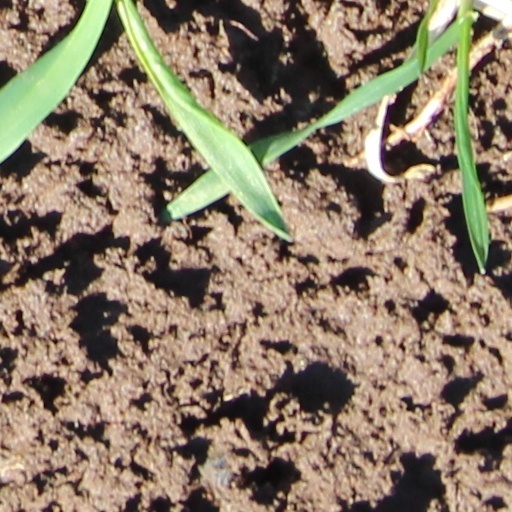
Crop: wheat